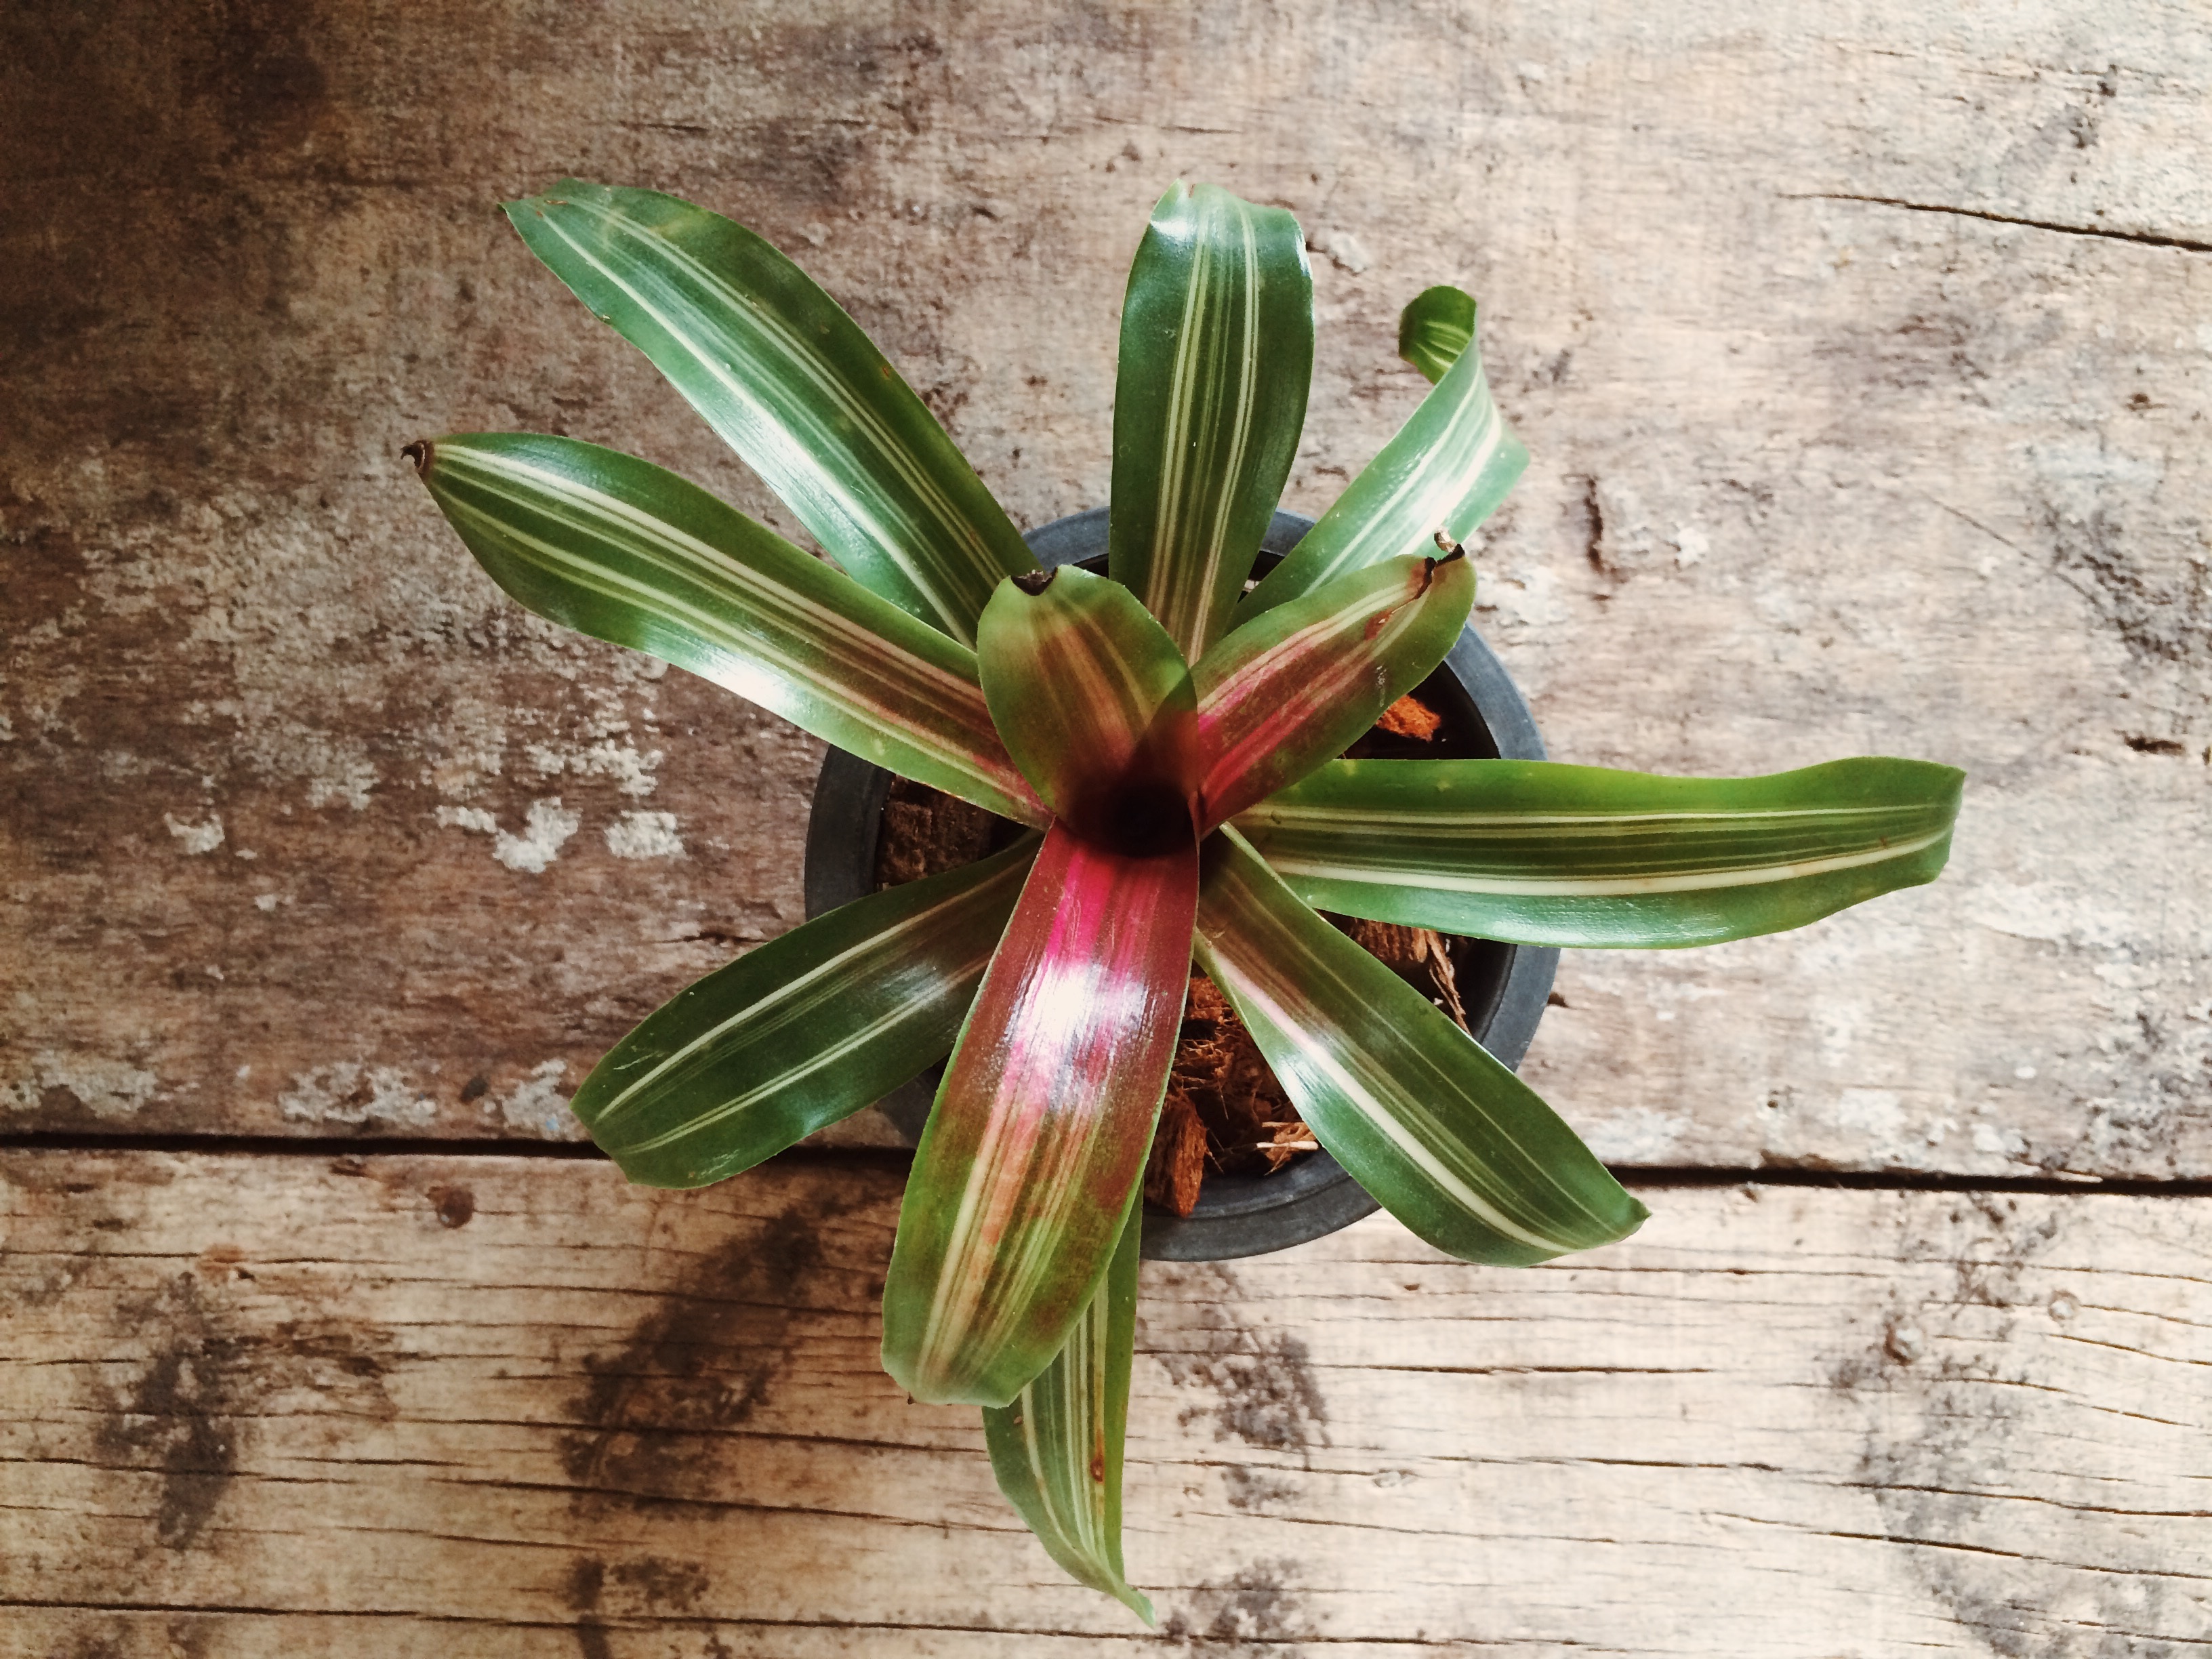
nature, winter, growth, plant, wood, retro, leaf, flower, isolated, summer, dry, green, tropical, romance, botany, medicine, flora, interior design, leaves, bright, easter, detail, lily, exotic, shiny, flowering plant, plant stem, land plant, amaryllis belladonna